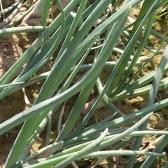
Crop: Onion
Condition: healthy-leaf